Walter Adolph

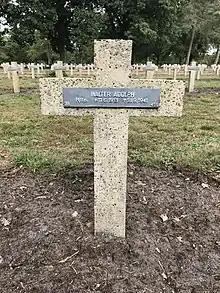
Lommel German war cemetery – Walter Adolph

On 17 June, the RAF flew "Circus" No. 13 targeting the Etabs Kuhlmann Chemical Works and power station at Chocques. In total, No. 2 Group sent 24 Blenheim bombers, escorted by fighters from North Weald and Biggin Hill. JG 26 claimed 15 aerial victories including a Hurricane by Adolph. The RAF flew "Circus" No. 24 on 26 June with the objective to bomb the electrical power station at Comines with 28 bombers. Adolph claimed his 18th aerial victory that day, shooting down a Spitfire. On 1 July, II. "Gruppe" began relocating to Moorsele Airfield where the unit was closer to the RAF "Circus" routes. The infrastructure at Moorsele was ideal for the planned transition to the then new Focke-Wulf Fw 190 fighter aircraft which began arriving in July. On 6 July, the RAF flew another "Circus". No. 35 targeted Lille and the Fives-Lille engineering company. In defense of this attack, Adolph shot down a Spitfire from No. 74 Squadron. On 23 July, JG 26 claimed four Blenheim bombers shot down from No. 21 Squadron off the Scheldt Estuary and Ostend, including Adolph's 21st aerial victory. On 16 August, Adolph claimed aerial victories numbering 23 and 24 of World War II while defending against "Circus" No. 75. That day, he shot down a No. 602 Squadron Spitfire northwest of Boulogne and a No. 602 Squadron north of Marquise.